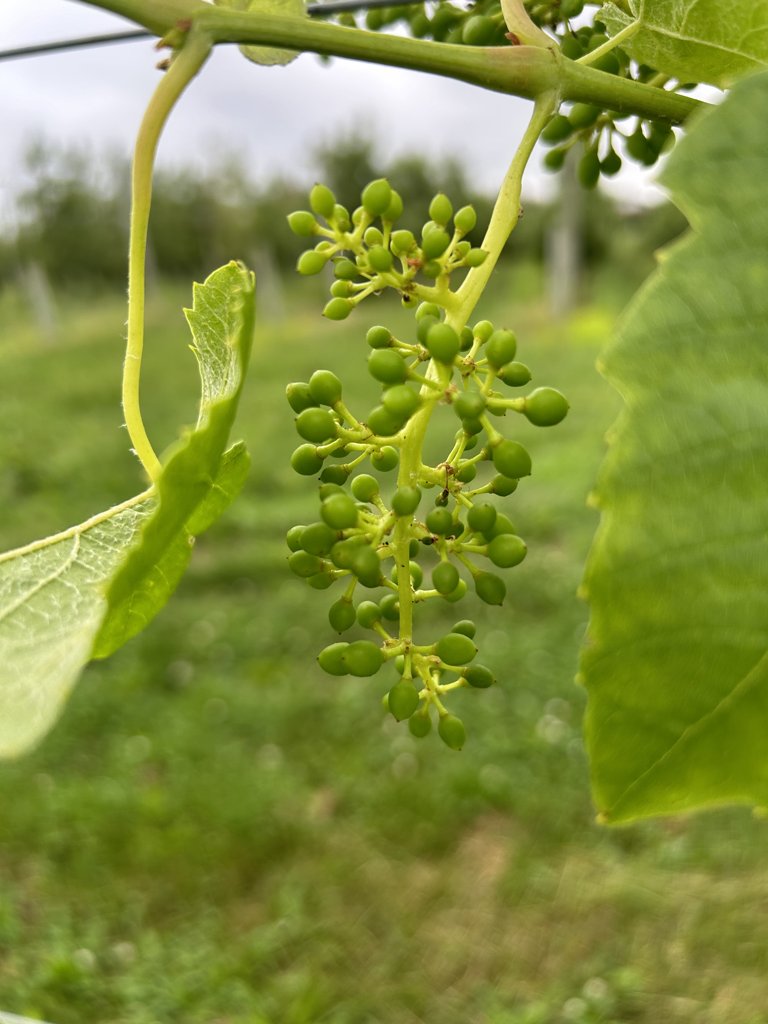
Berries visible: 108
Grape clusters: 2